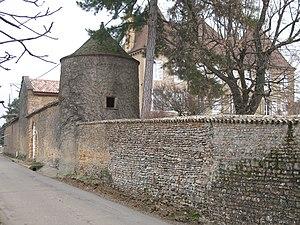
Le château de Chevagny-les-Chevrières est situé sur la commune de Chevagny-les-Chevrières en Saône-et-Loire, sur une motte castrale dominant le village.